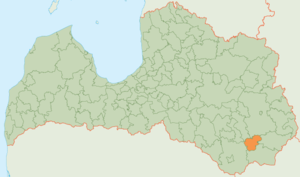
La municipalité d'Aglona est un novads de Lettonie, situé dans la région de Latgale. En 2010, sa population est de 4 476 habitants. Le centre administratif du novads est le village d'Aglona, connu pour sa basilique.